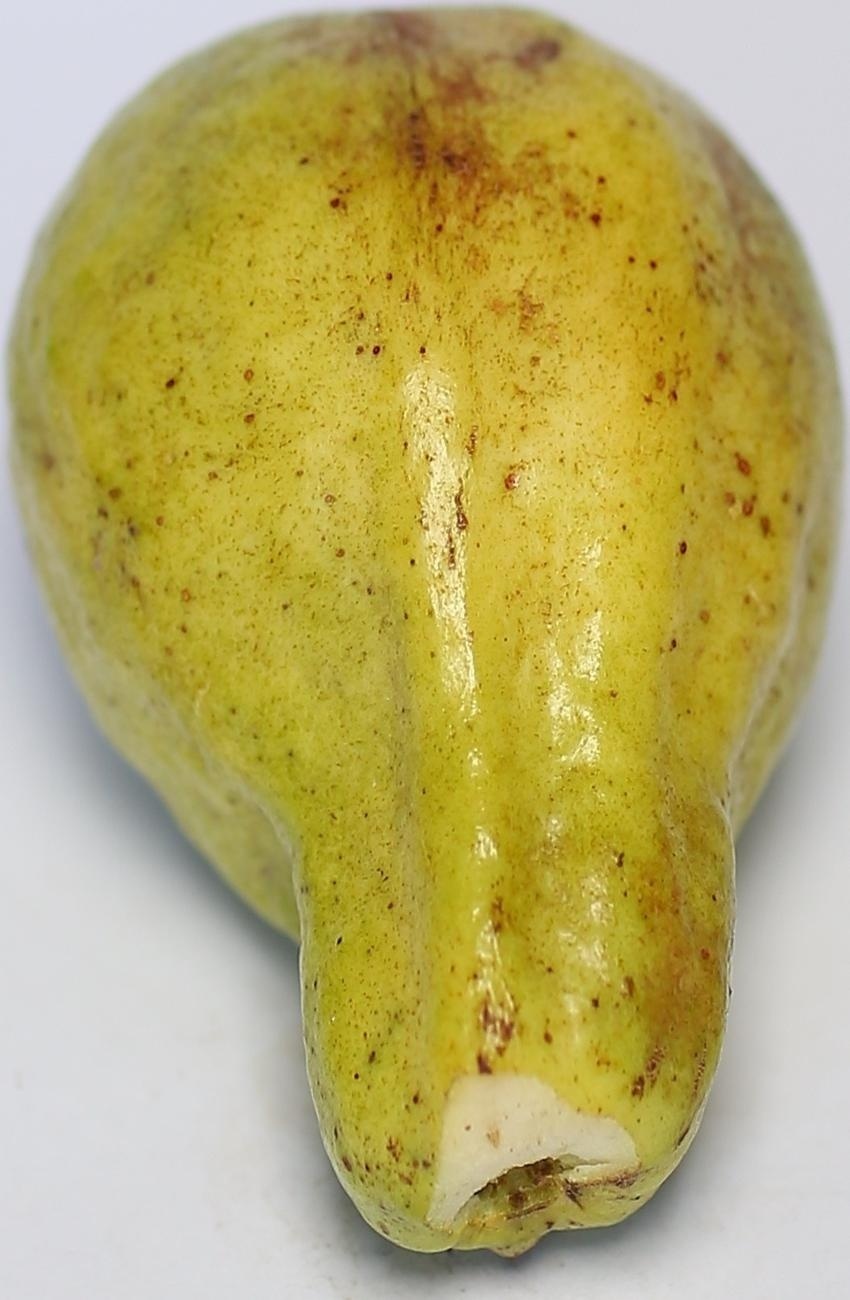
Maturity: mature-green
Variety: local-sindhi